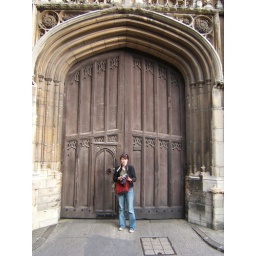
My friend Jenny pictured to show size. This a door to some old building in Cambridge.